Meruert Kamalidenova

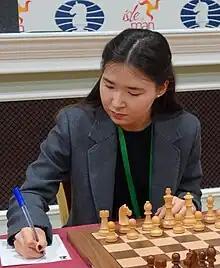
Meruert Kamalidenova at FIDE Grand Swiss 2023

Meruert Kamalidenova (born 3 August 2005) is a Kazakhstani chess player who holds the title of Woman Grandmaster (2023).